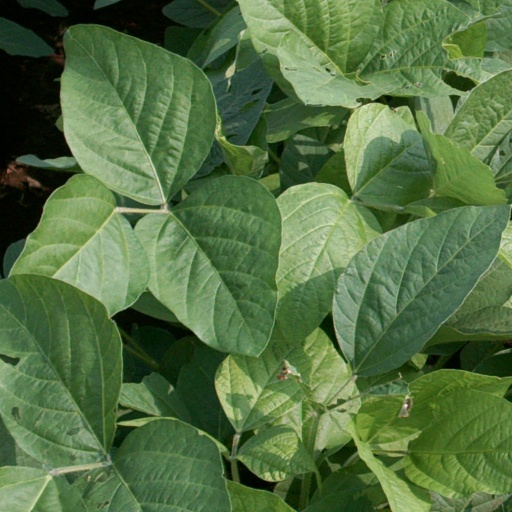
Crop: soybean